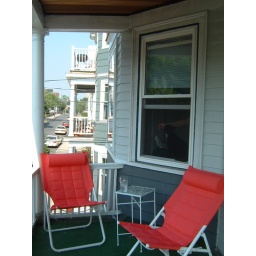
Our new patio furniture, and the cat in the window where he likes to sit when we're out there